Congolese rumba

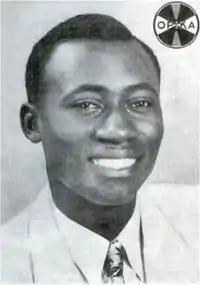
Promotional photo of Le Grand Kallé for Opika in the early 1950s

The music of early son cubano bands enjoyed substantial popularity domestically and abroad, which boosted the initiation of the G.V. Series by EMI on the label His Master's Voice in 1933. The G.V. series, intended for export—particularly to Africa—presumably catered to diverse audiences over time as it evolved. The global recording industry reached sub-Saharan Africa relatively late, with a handful of novelty recordings (primarily African "spirituals") from the Gold Coast, Nigeria, and South Africa preceding the First World War. By the late 1920s, international labels such as Gramophone Company, Odeon Records, and Pathé Records began competing for markets across the continent. However, economic adversity, the limited size of local markets, and the war effort constrained the development of local commercial recording until the 1940s. Records from the G.V. series were thus instrumental in the budding African recording industry, becoming some of the most widely circulated records of the 1930s. Most records listened to in Léopoldville were manufactured in Europe and imported to the Belgian Congo via Matadi, the principal port of entry. During this period, it was customary for African sailors to procure records during their travels abroad, either as gifts or for sale to friends or acquaintances. Such transactions often occurred through itinerant vendors at or near the port upon the arrival of overseas vessels. Following the advent of radio technology in the region, demand for pre-recorded music surged, prompting local merchants to recognize records as a lucrative enterprise. A Belgian radio enthusiast and entrepreneur named Hourdebise, who inaugurated the first commercial radio station in the Belgian Congo in 1939, regularly broadcast records from the G.V. series. He also allocated air time to local artists and was credited with discovering the singer-songwriter Antoine Wendo Kolosoy. Hourdebise's Radio Congoliya featured local and international news in four African languages—Tshiluba, Kikongo, Swahili, and Lingala—and was the first to install loudspeakers for direct broadcasting in the African quarters of the city. Radio Congoliya's popularity spurred local merchants' interest in record sales, with major retailers in the capital, such as SEDEC Montre and Olivant, beginning to import records alongside more costly items like phonographs and radios.